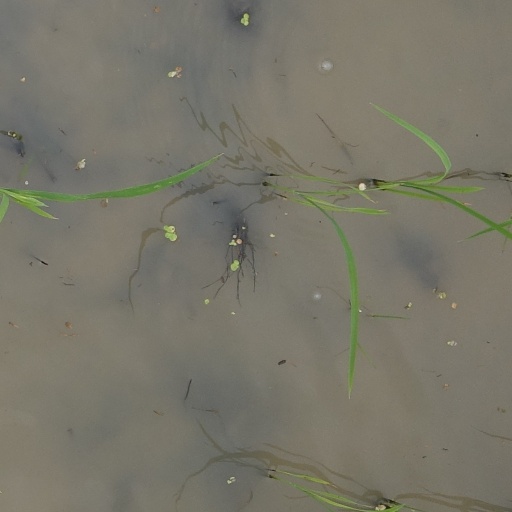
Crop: rice